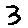
Label: 3